Maksatikhinsky District

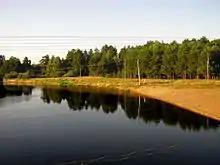
The Volchina River at Maksatikha

The whole area of the district belongs to the drainage basin of the Mologa River, a major tributary of the Rybinsk Reservoir. The source of the Mologa is in the southeastern part of the district. The river flows east, exits the district, and re-enters it again in the central and northern part. In particular, the settlement of Maksatikha is located on the banks of the Mologa. The major tributary of the Mologa within the district is the Volchina River (left).